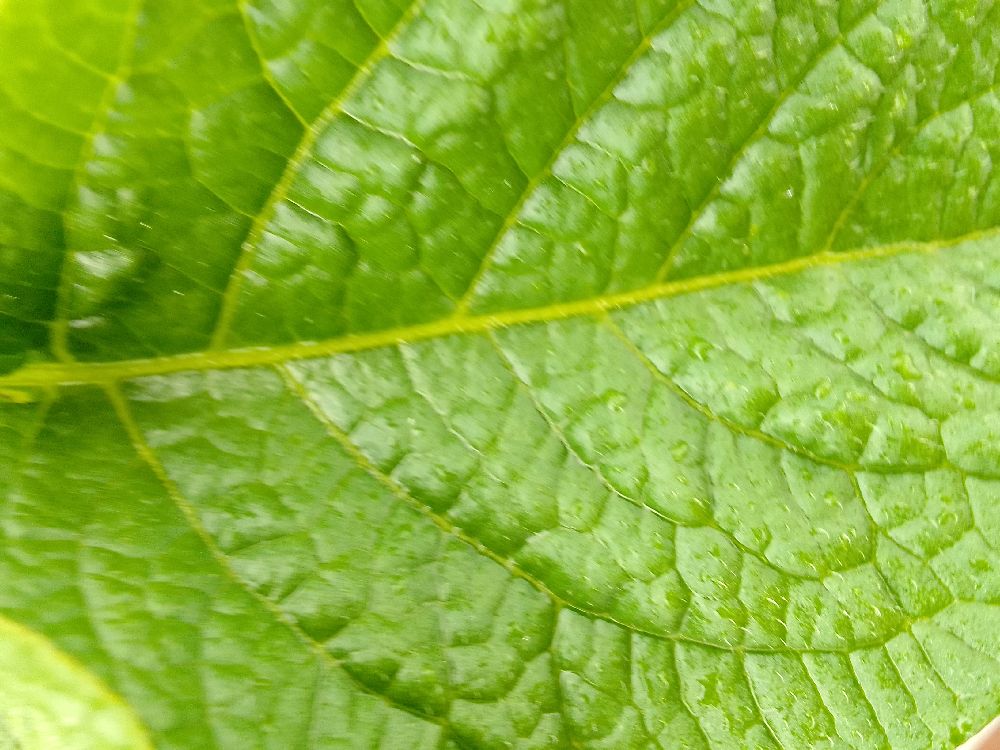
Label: Healthy